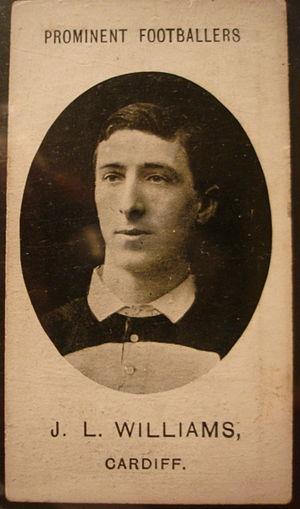
John Lewis Williams dit Johnny Williams, né le 3 janvier 1882 à Whitchurch dans la banlieue de Cardiff et mort au front le 12 juillet 1916 à Mametz, est un joueur de rugby gallois, évoluant au poste d'ailier pour le pays de Galles.